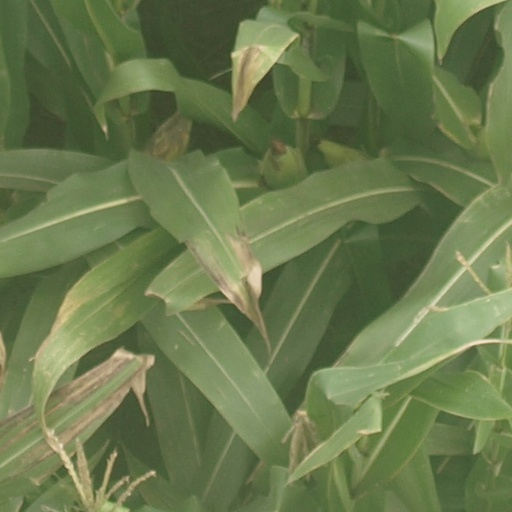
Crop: maize; corn